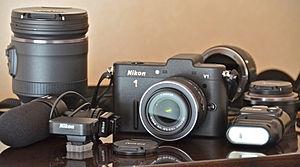
Les Nikon 1 sont une série d'appareils photos hybrides commercialisé de 2011 à 2018 par le constructeur japonais Nikon. Au moment de l'annonce de la série 1, Nikon avait fait valoir que ces appareils posséderaient l'autofocus le plus rapide du monde, avec 10 images par seconde - même durant les vidéos - avec autofocus hybride, ainsi que le plus rapide du monde en prise de vue continue parmi tous les appareils à objectif interchangeable. Les vidéos prises en mode ralenti peuvent être capturés jusqu'à 1 200 images par seconde avec une résolution réduite.